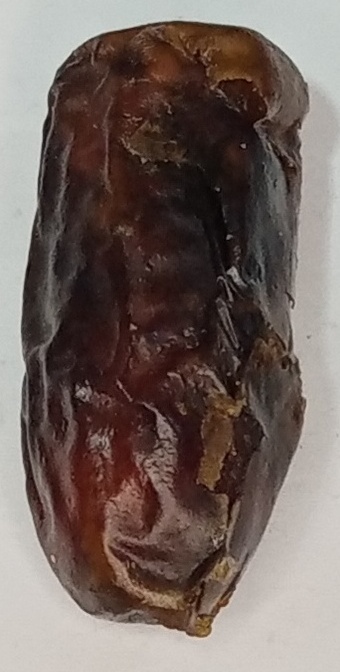
Variety: gajar
Size: large
Grade: grade-2